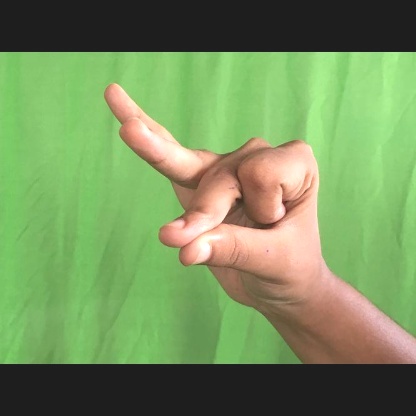
Mudra: Bramaram